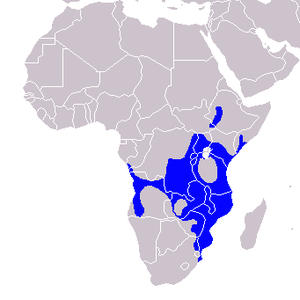
Krontoko
Udbredelse markeret med blå
Krontoko er en næsehornsfugl, der lever i Afrika.